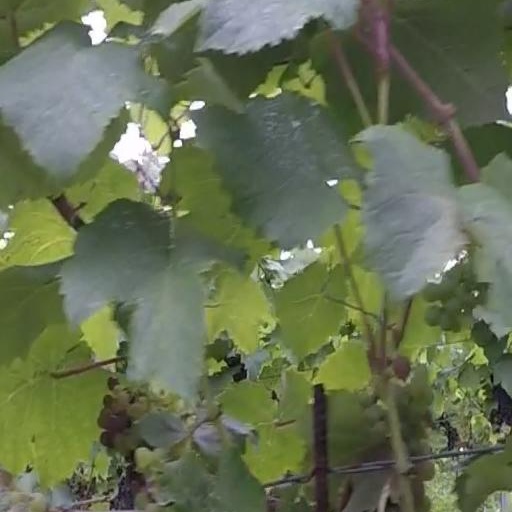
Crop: grape